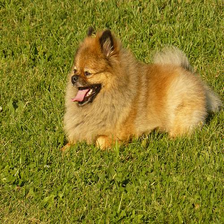
Species: dog
Breed: pomeranian